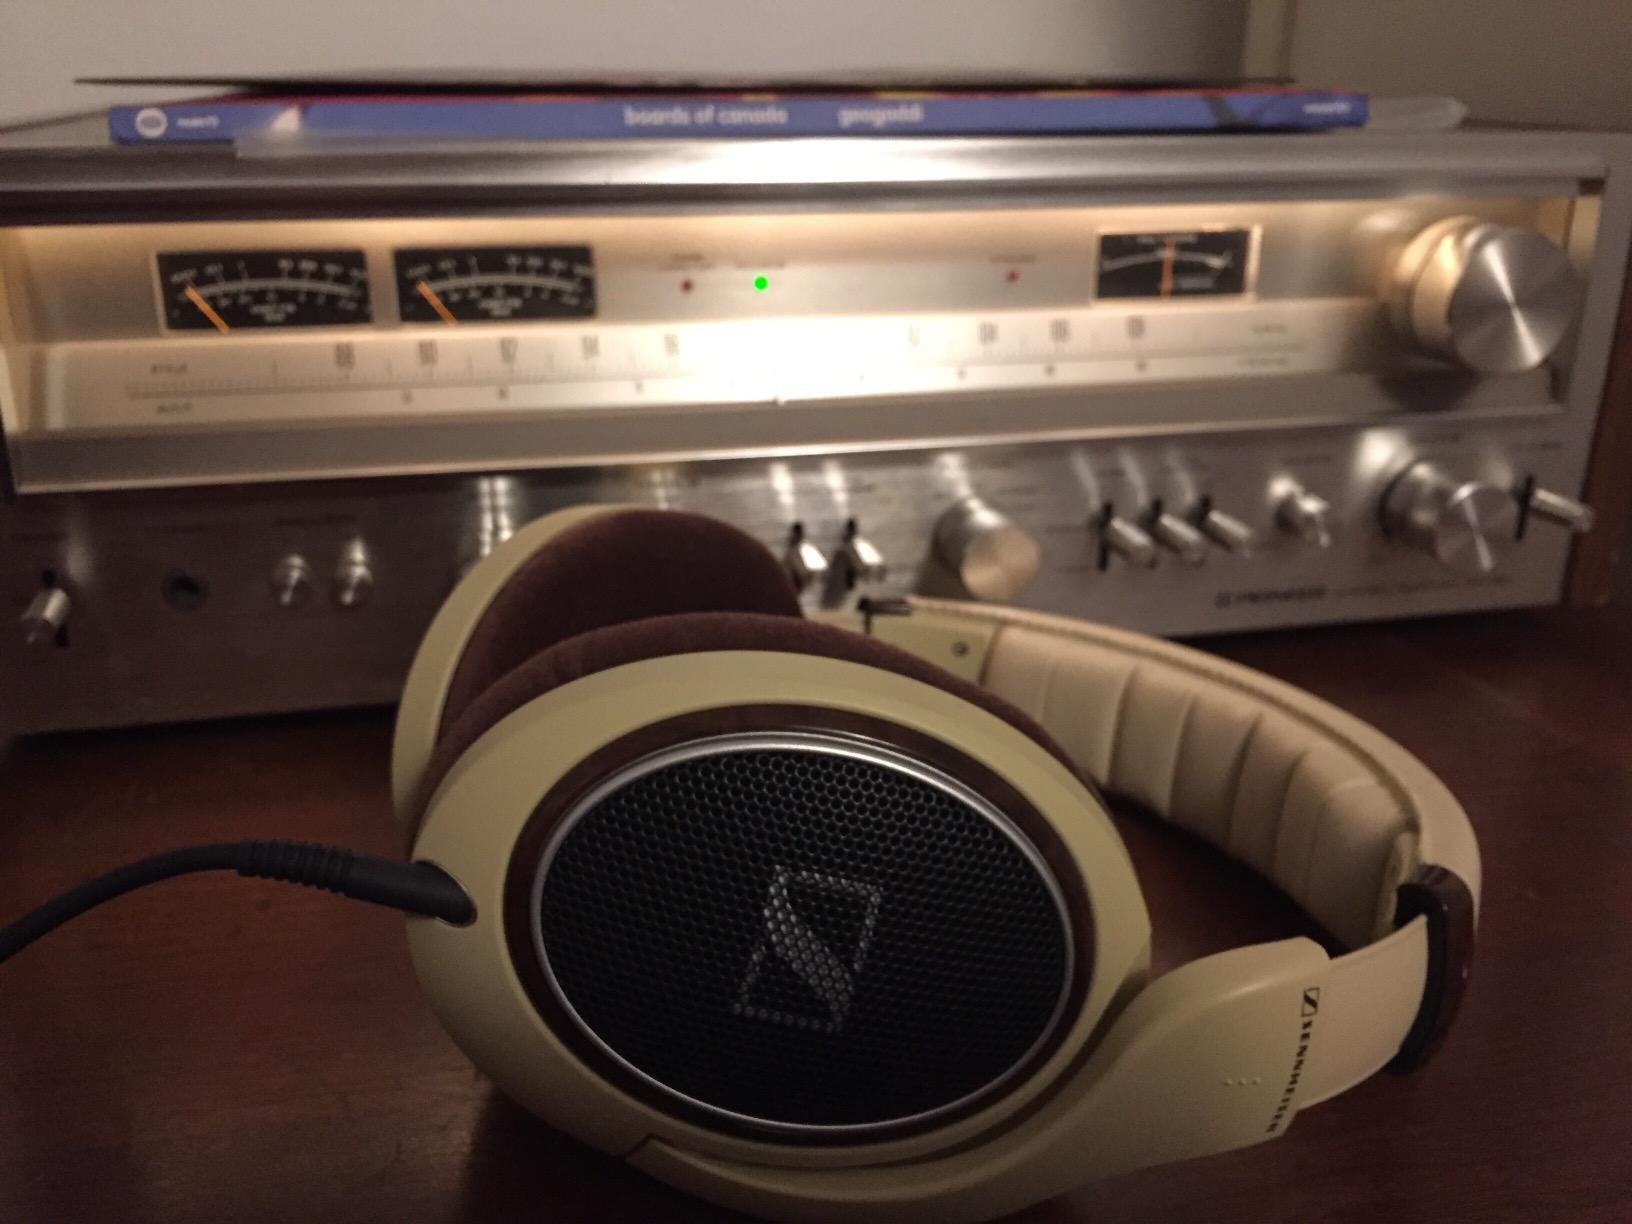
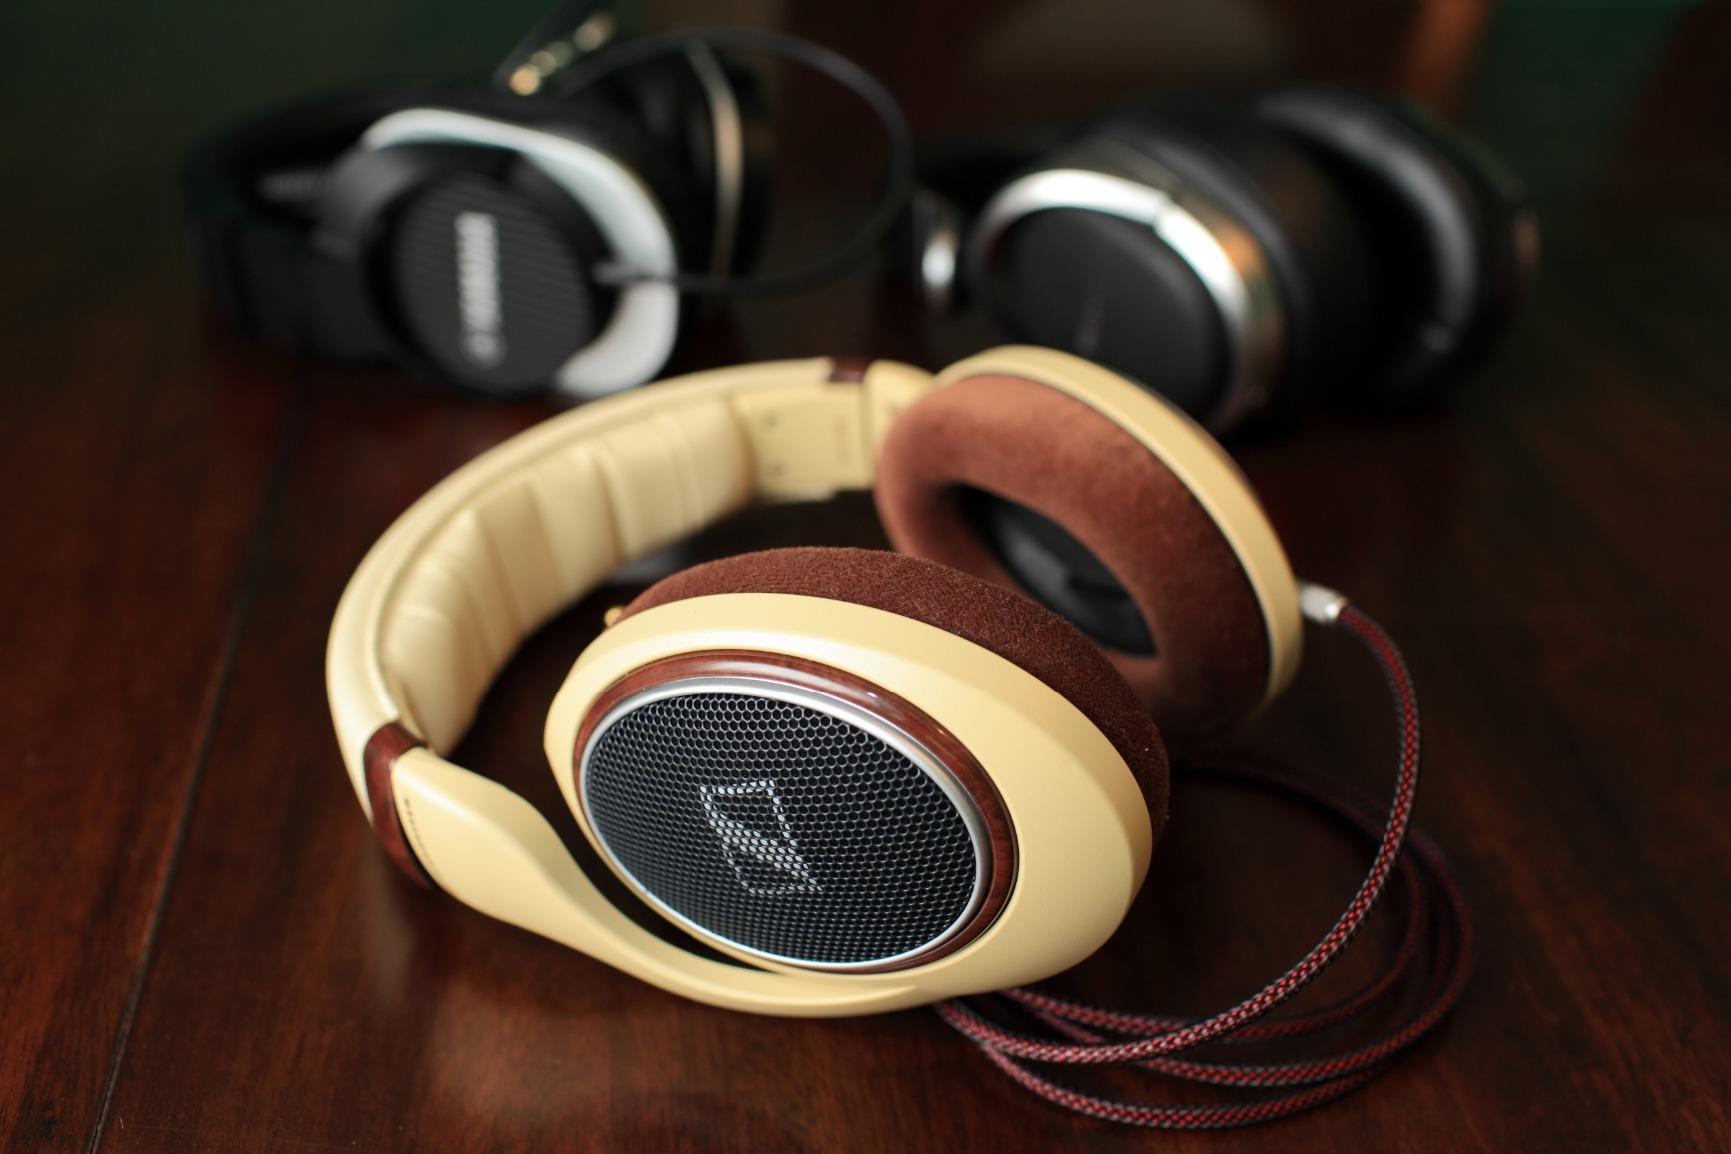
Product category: headphones
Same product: yes